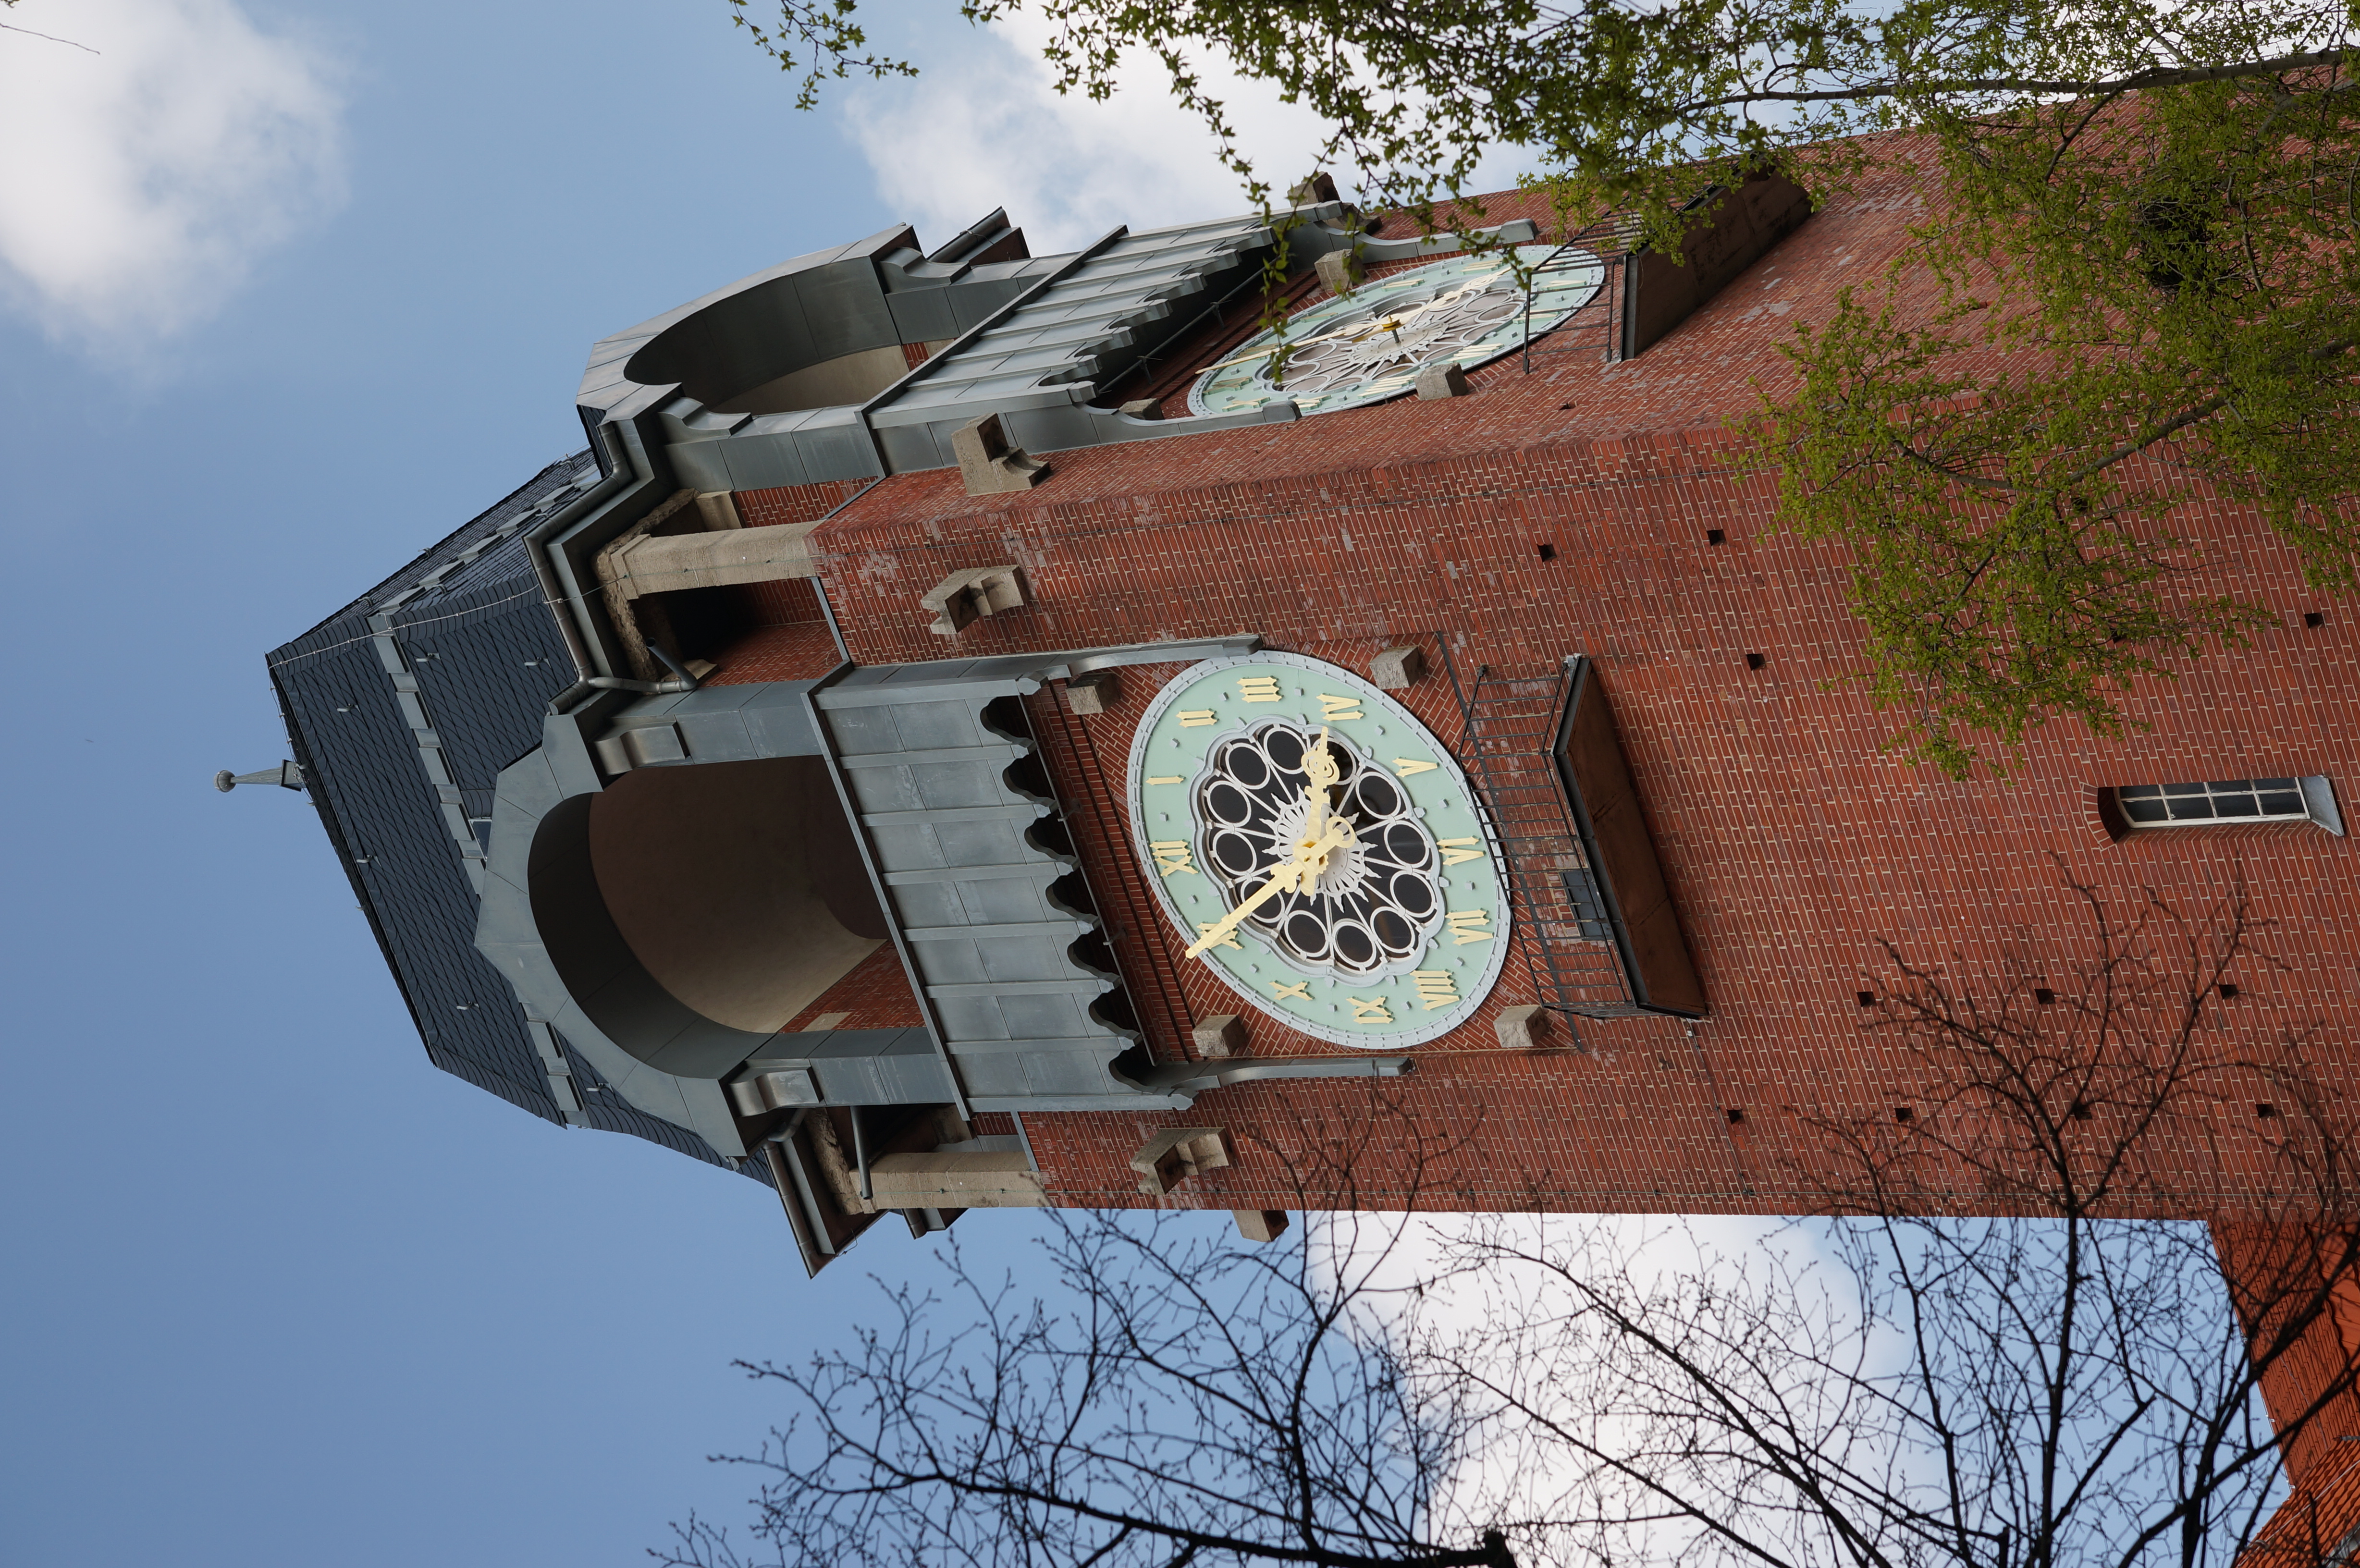
architecture, building, tower, landmark, facade, church, chapel, place of worship, clock tower, bell tower, 2015, spire, steeple, germany, deutschland, berlin, sony, sigma, 60mm, nex, nex6, lenstagged, steffenzahn, guessedberlin, sigma60mm, sigma60, sigma60mmf28dn, sigma60mmf28, sigma60mmf28dnart, sigma60mm128dn, gwbsurfer321meins, urban area